Jane Mary Dealy

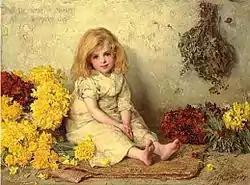
"And She Went to Market All on a Market Day" (1883)

Jane Mary Dealy (1856 – 1939), known as Lady Lewis from 1904, was an English artist of the later nineteenth and early twentieth centuries. She was noted for her pictures of children, and was a successful illustrator of children's books.